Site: brandenburg
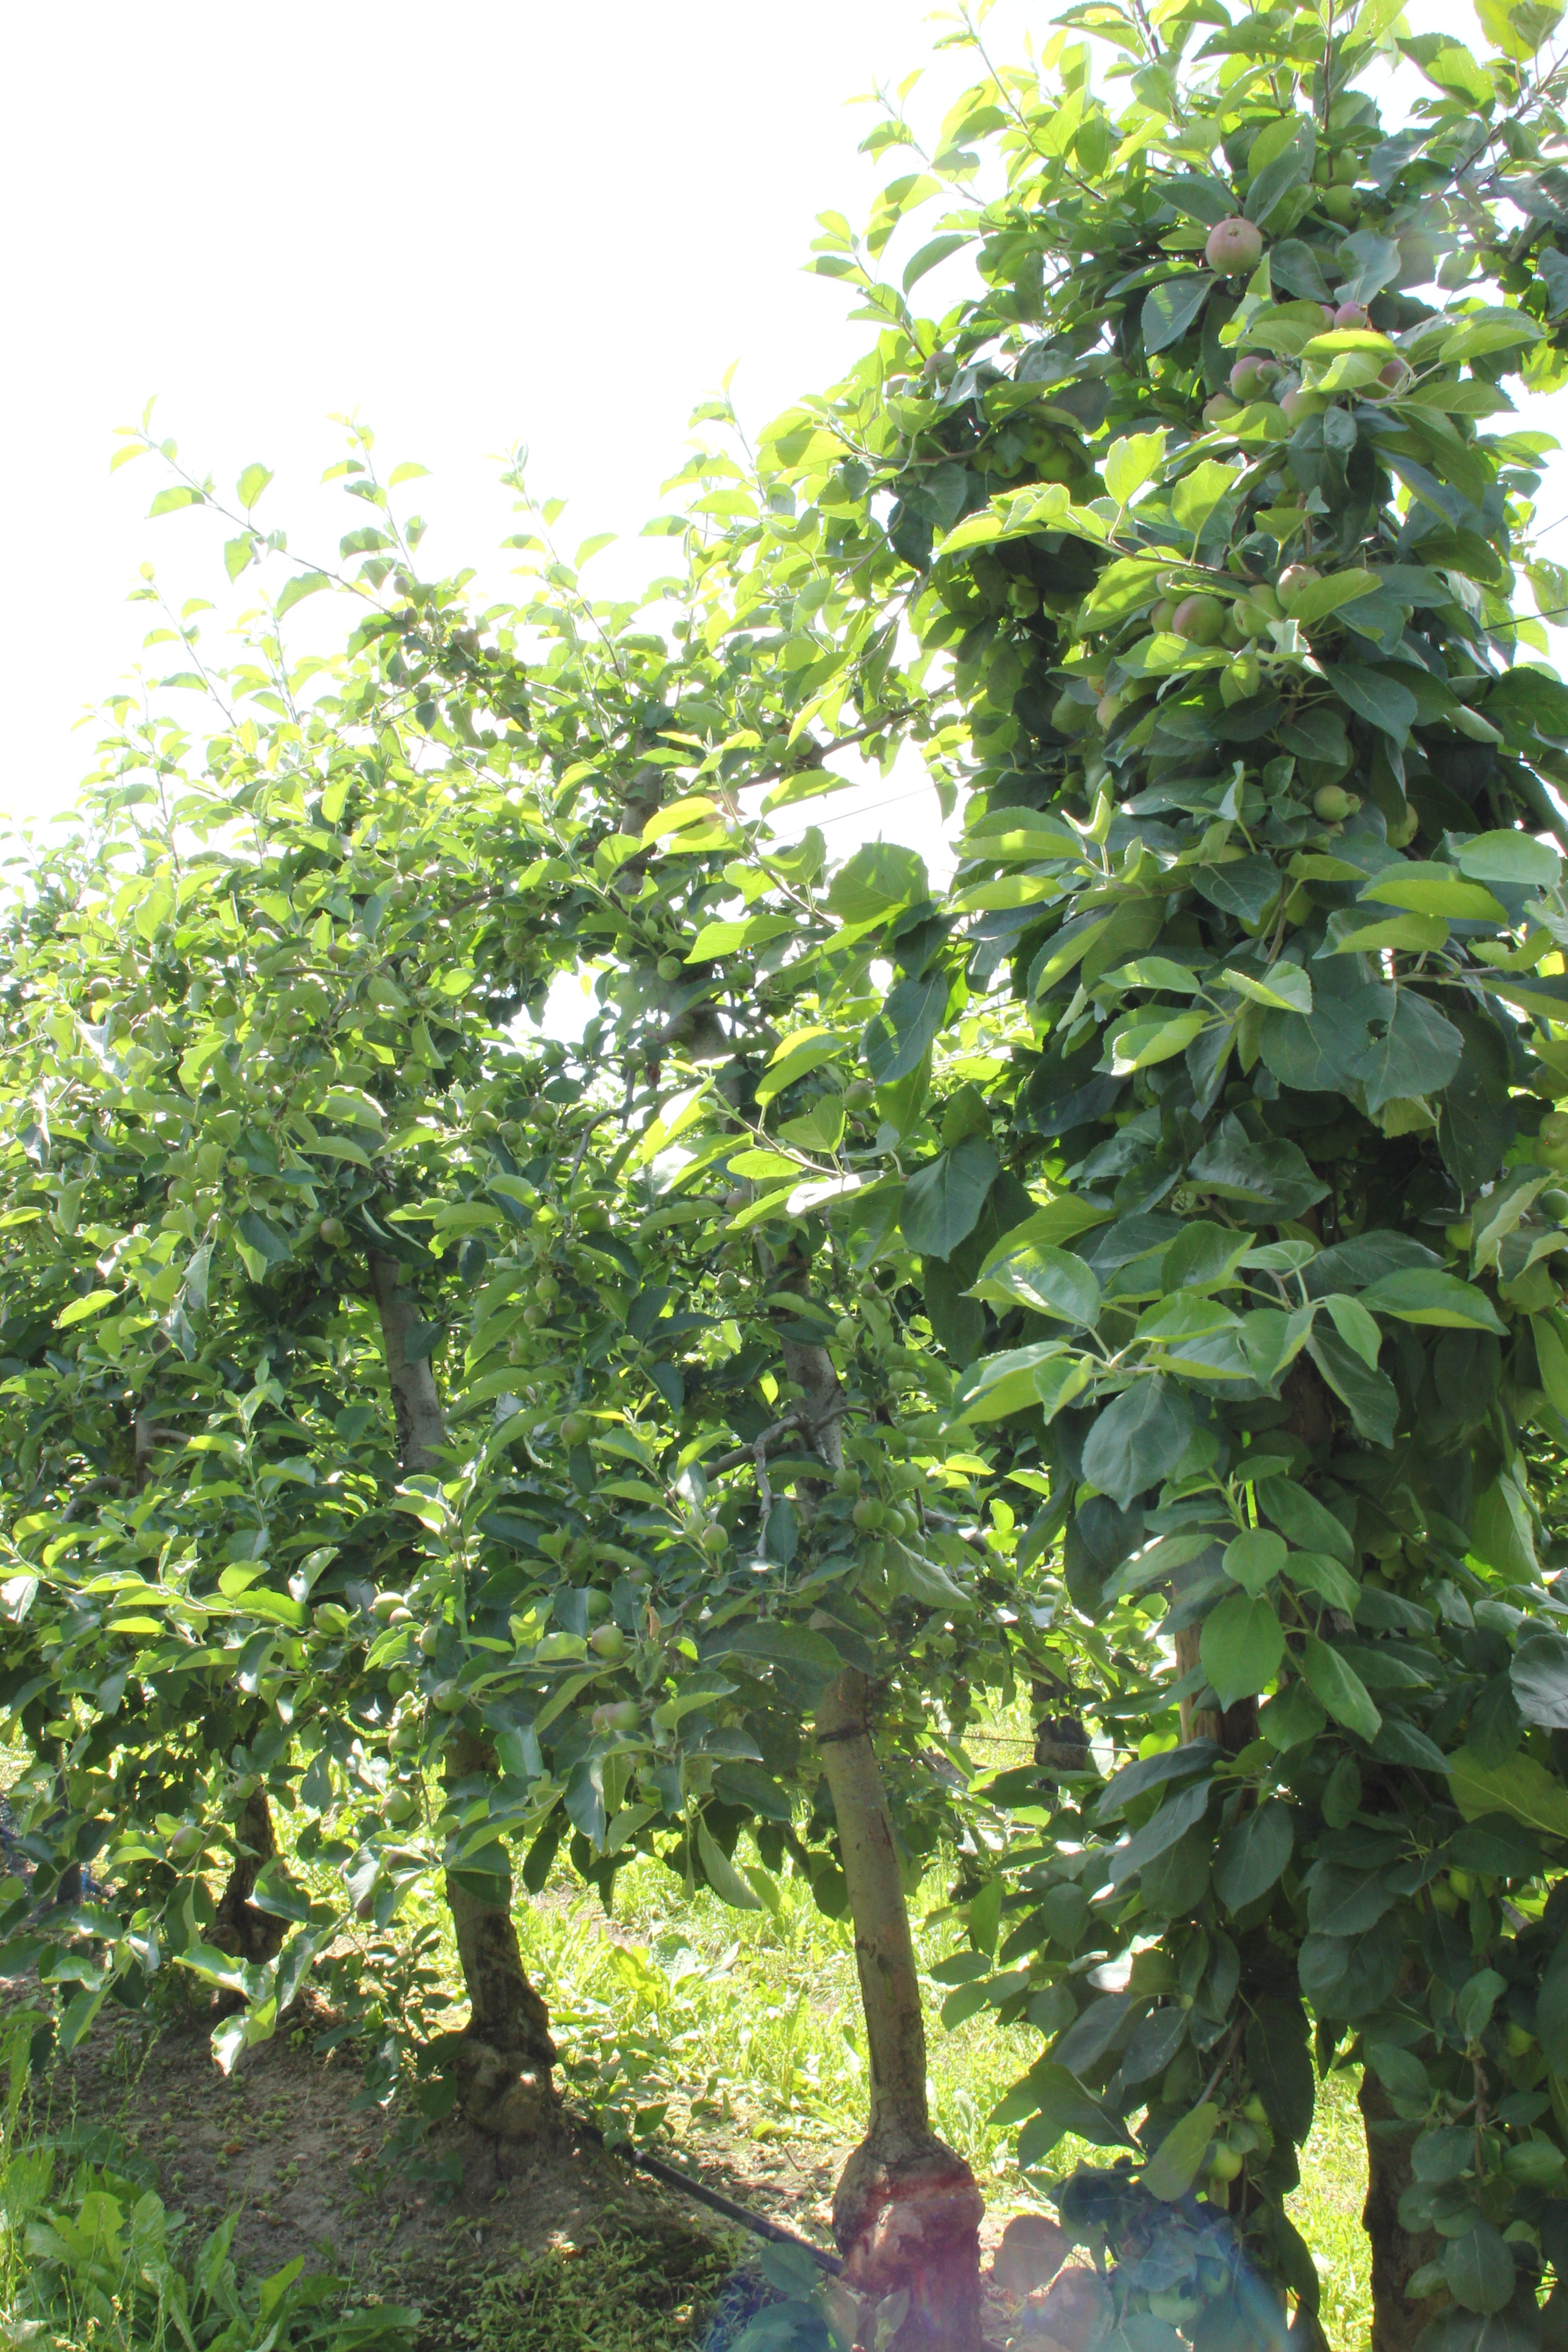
Growth stage (BBCH 73): Development of fruit